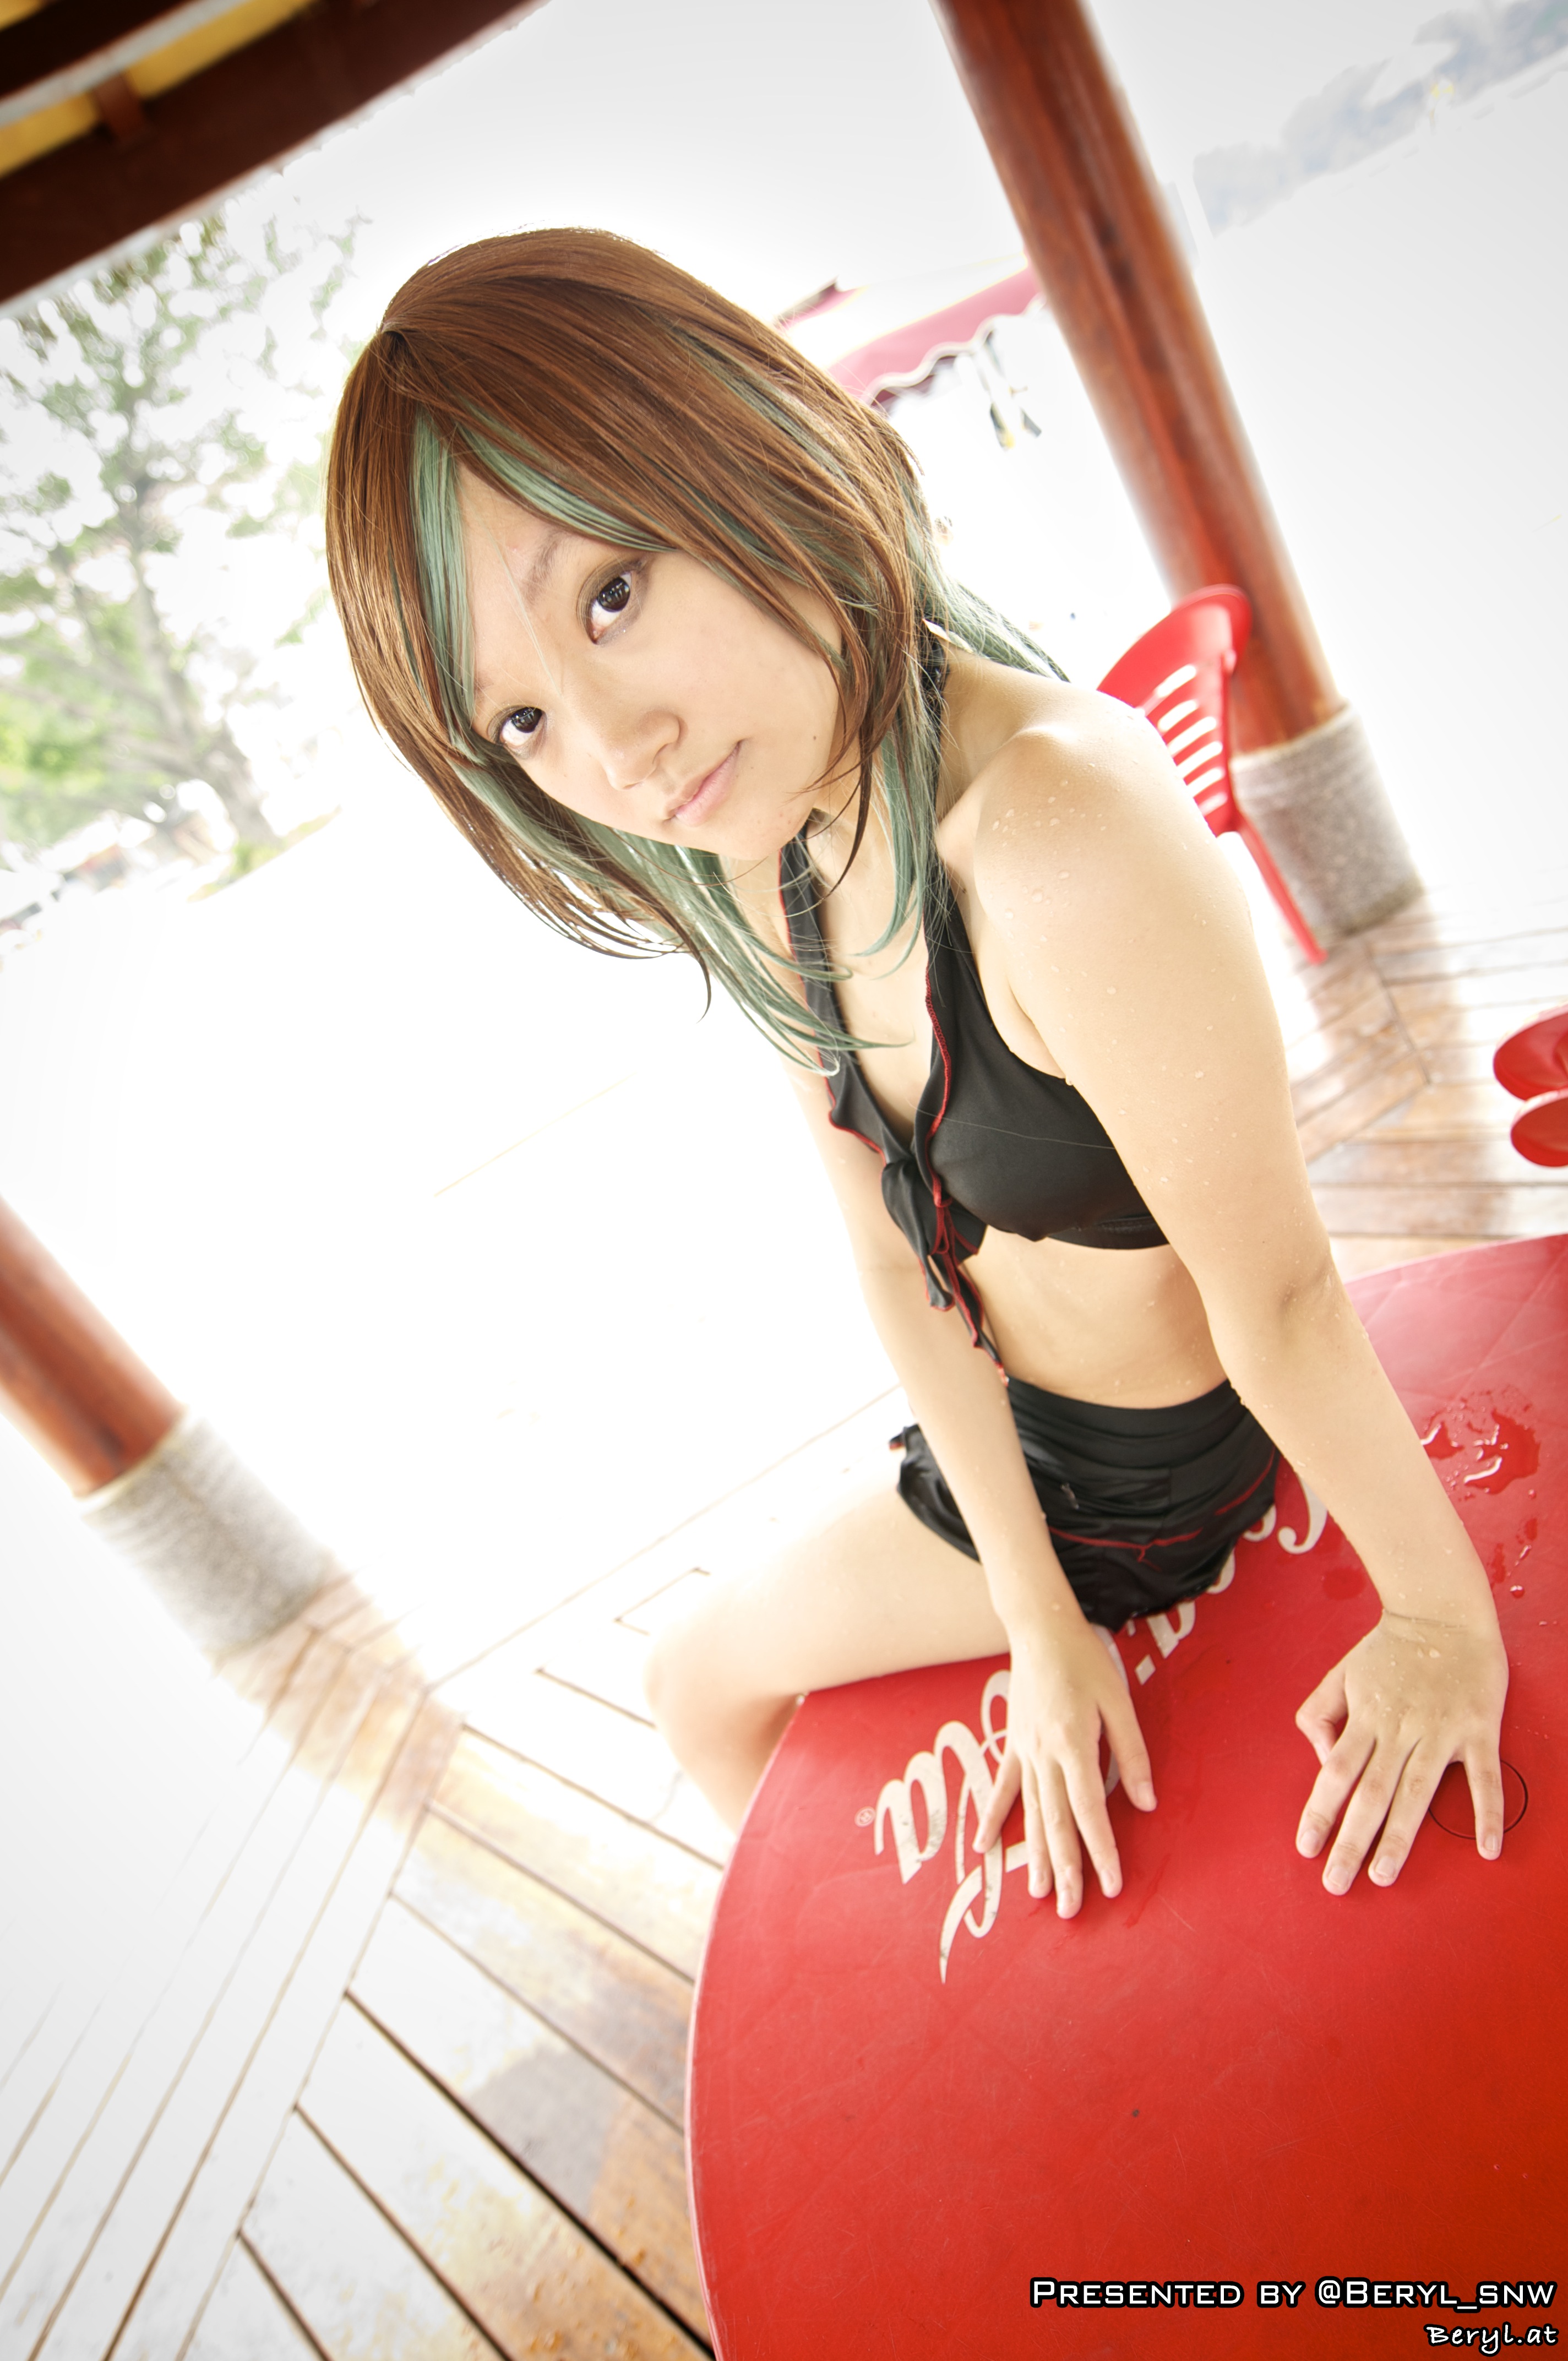
hand, beach, water, sand, suit, girl, sunlight, pool, swim, finger, clothing, swimming, black hair, sunny, cosplay, girls, canton, costume, china, guangdong, anime, guangzhou, gravure idol